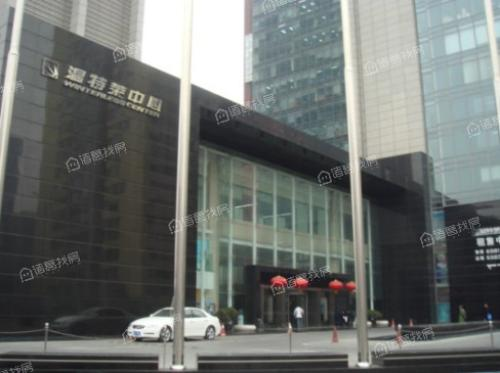
地标名称：温特莱中心
所在城市：北京市·朝阳区